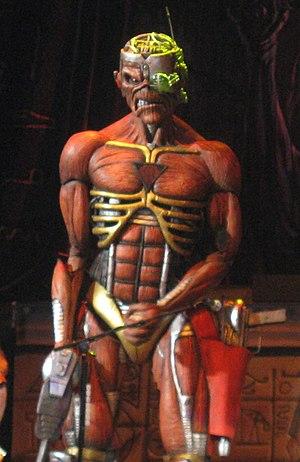
Eddie, la mascotte de Iron Maiden sur scène le 1er Juillet 2008